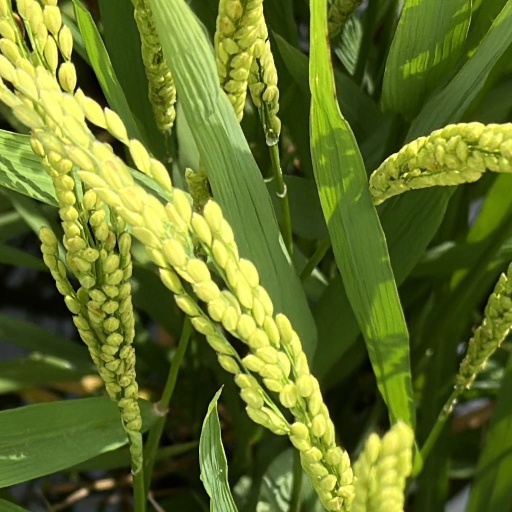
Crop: rice